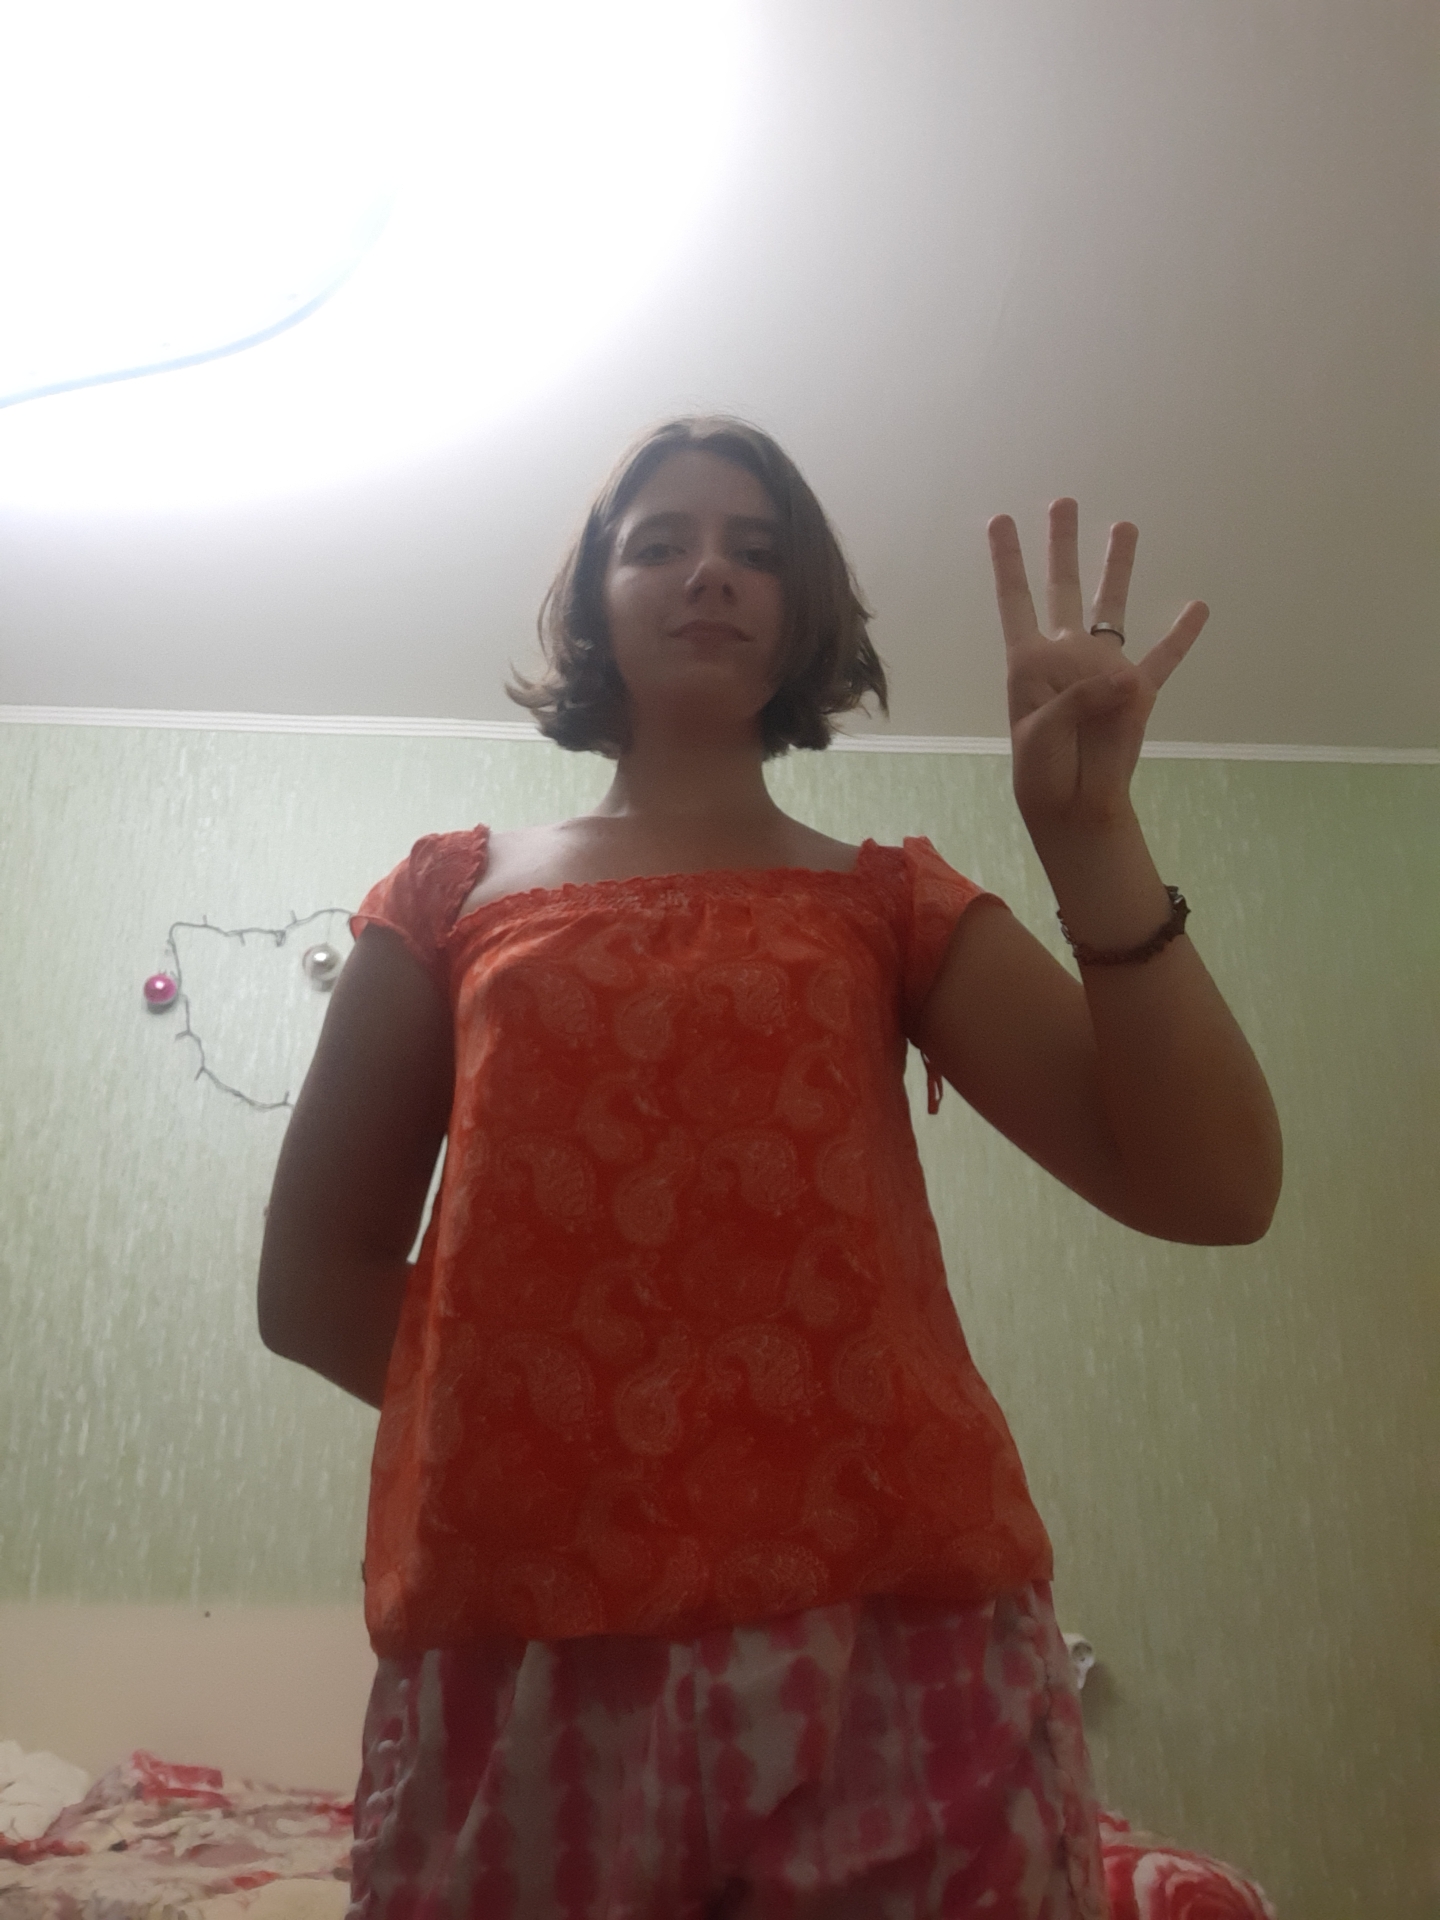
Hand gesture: four